Lake Clark National Park and Preserve

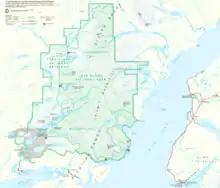
Map of Lake Clark National Park. Also see <a href="https%3A//www.nps.gov/lacl/planyourvisit/maps.htm">resolution adjustable map

Lake Clark National Park and Preserve covers at the base of the Alaska Peninsula in southcentral Alaska, about southwest of Anchorage. Of the total area, about lie in the park and in the preserve. The park and associated national preserve extend from the Cook Inlet across the Chigmit Mountains and the Neacola Mountains, on the northern end of the Aleutian Range, and on into the Alaska interior. Lake Clark is the largest lake in the park, on the southwest corner of the park. The national preserve lands adjoin park lands on the west, offering both subsistence and sport hunting, in contrast to parklands, where only subsistence hunting by local residents is allowed. The extreme southwest section of the preserve includes Alaskan Native corporation lands, which are not open to the public. Most of the park section is designated as wilderness. The eastern part of the park near the Cook Inlet includes two active volcanoes, Mount Redoubt and Mount Iliamna. A third, Mount Spurr, is just outside the park to the east. The chief river in the park is the Kvichak River. Another large river, the Tlikakila River, runs across the park from its source at Summit Lake to Lake Clark, emerging from the lake and the park as the Newhalen River.